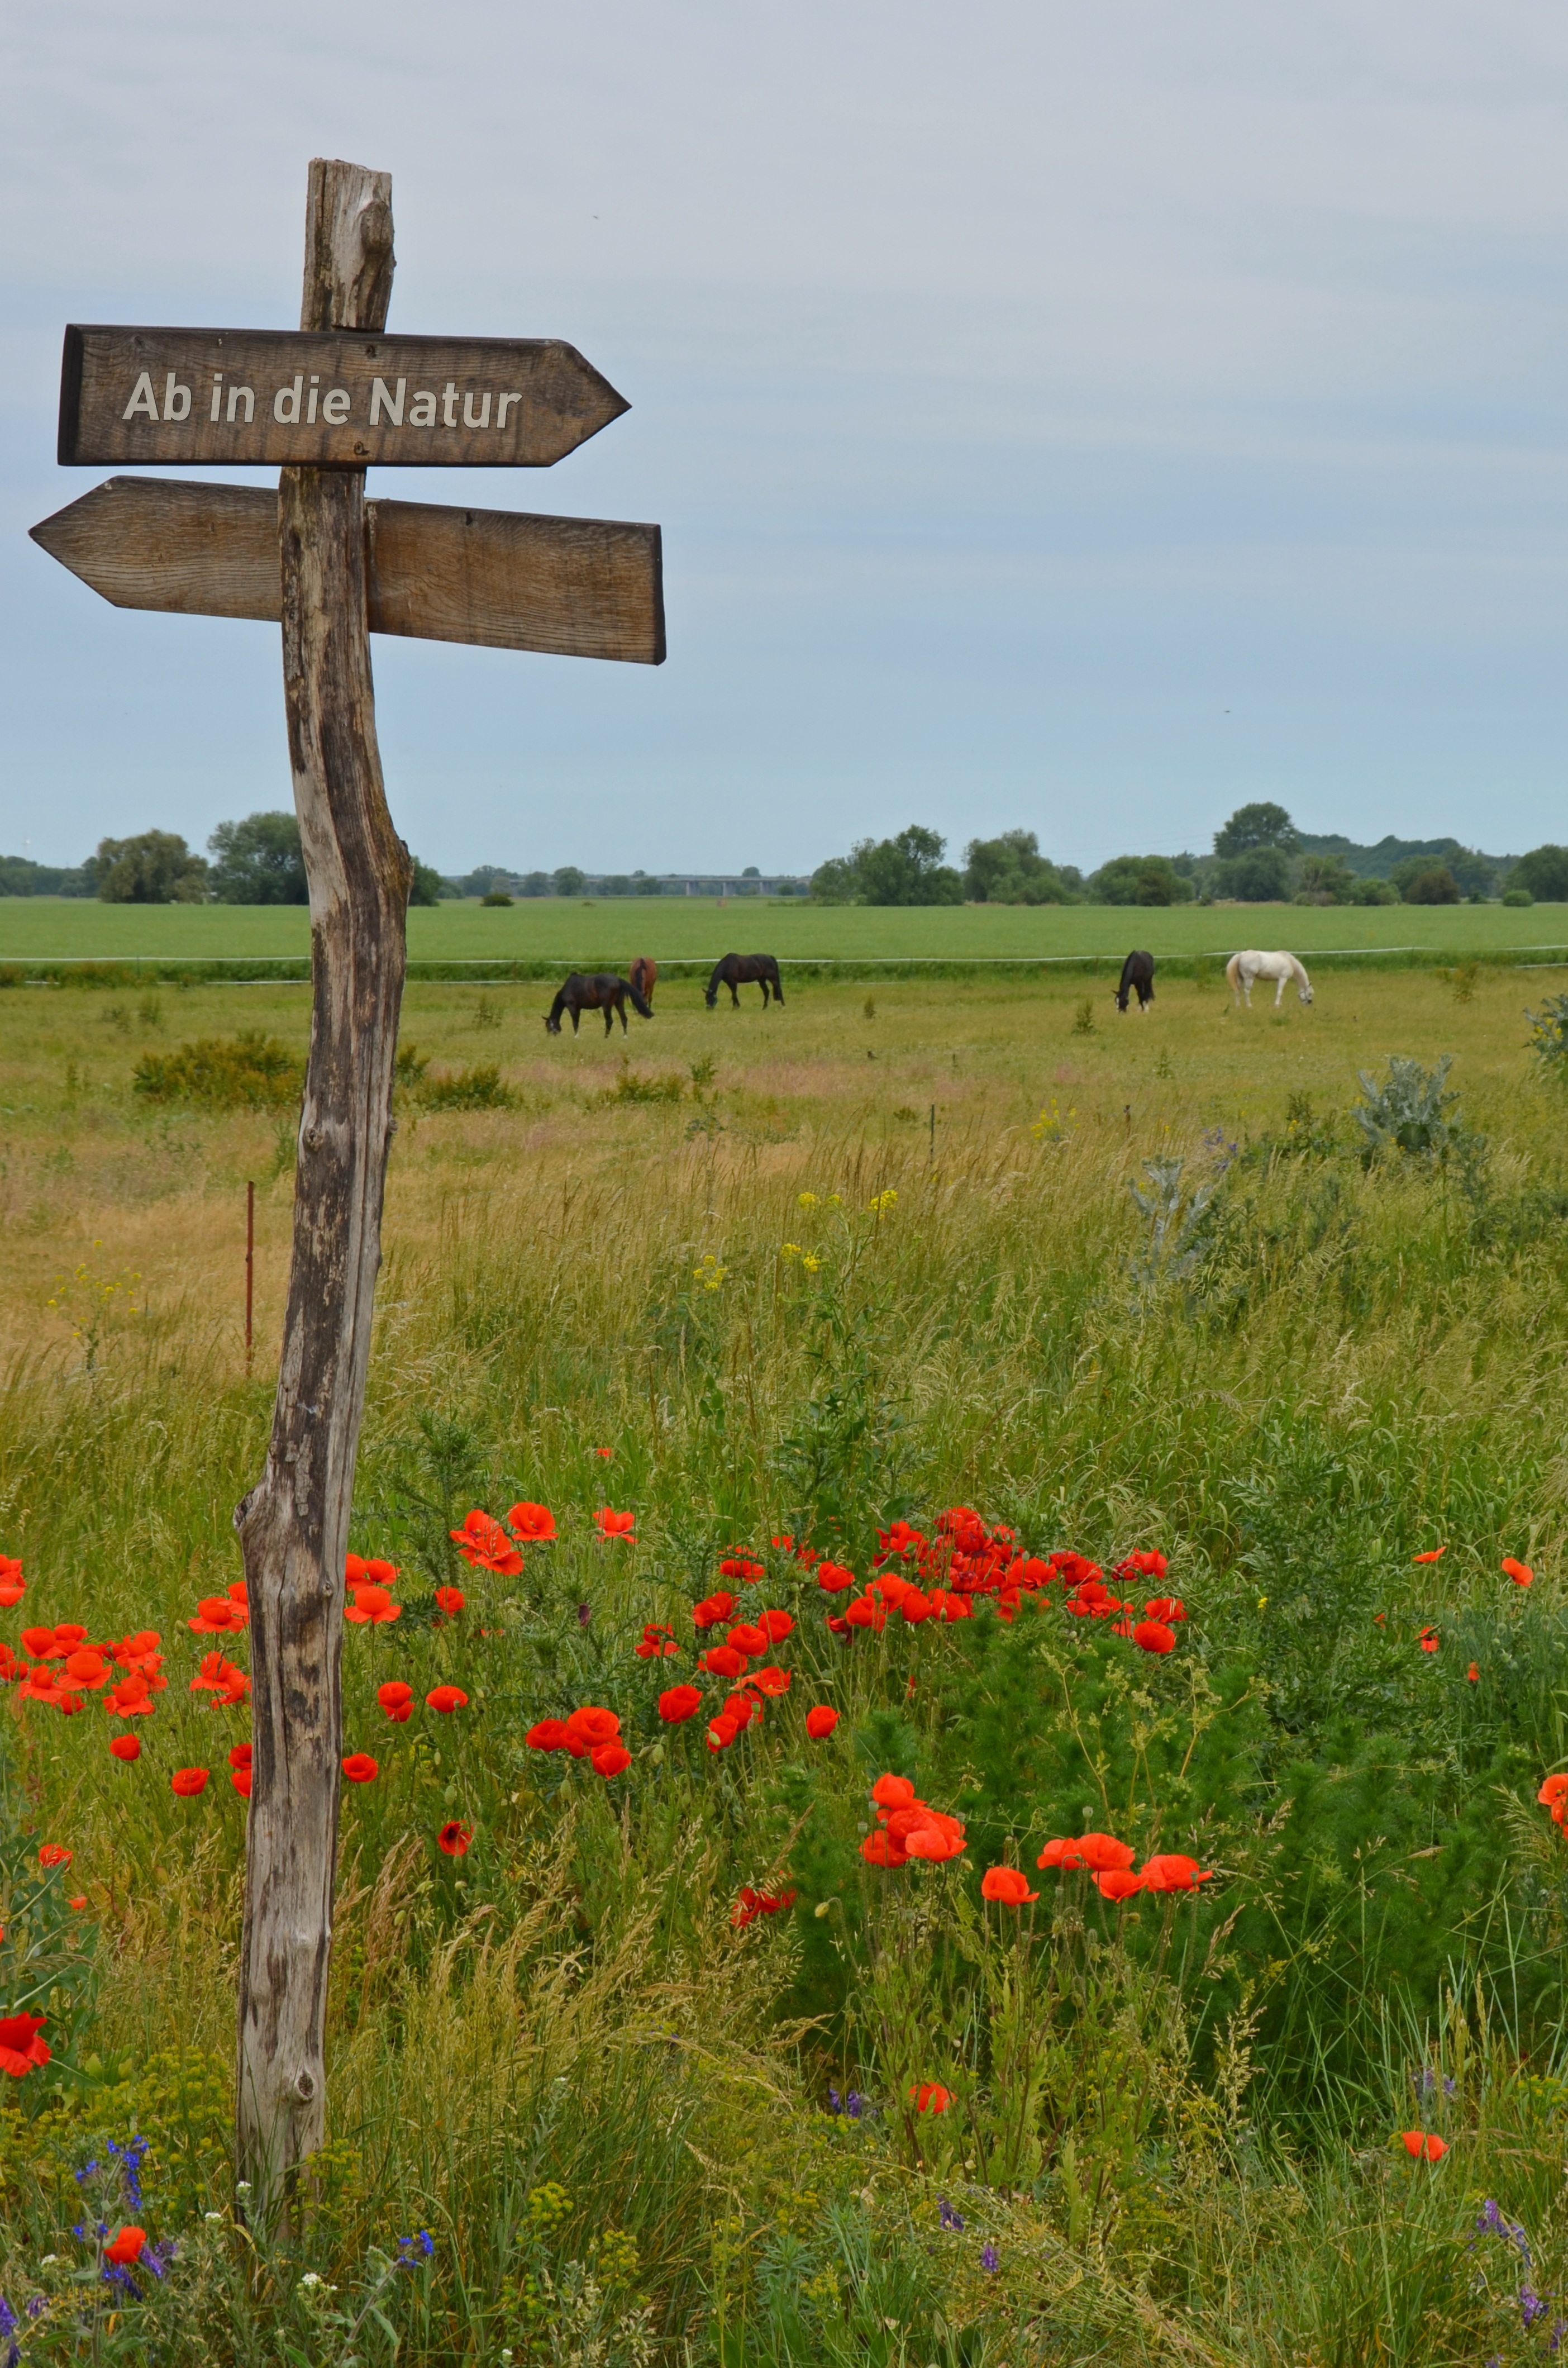
landscape, nature, grass, wilderness, plant, field, meadow, prairie, flower, summer, pasture, flora, plain, wildflower, klatschmohn, horses, grassland, course, poppy, habitat, directory, ecosystem, steppe, rural area, summer meadow, natural lawn, grass landscape, from the nature, natural environment, geographical feature